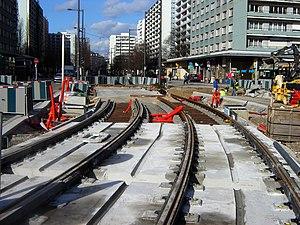
Chantier des extensions tram 2007 - 2008, en aout 2006
Le réseau de tramway de Strasbourg dessert la capitale alsacienne et six communes de son agglomération, ainsi que la ville frontalière allemande de Kehl. Exploité par la Compagnie des transports strasbourgeois, il est considéré comme un exemple remarquable de la renaissance du tramway dans les années 1990. Avec les expériences réussies de Nantes, Grenoble et Paris, le réseau de tramway de Strasbourg constitue le quatrième plus ancien réseau de tramway remis en service en France après la Seconde Guerre mondiale. Il a ainsi contribué à la construction de nouveaux tramways dans d'autres agglomérations françaises, comme Montpellier, Lyon, Bordeaux ou Nice.